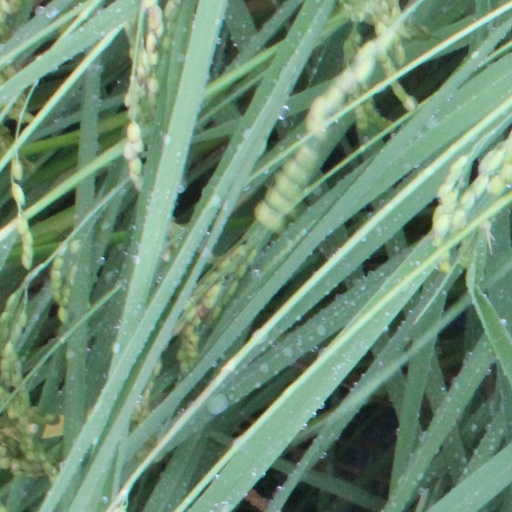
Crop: rice